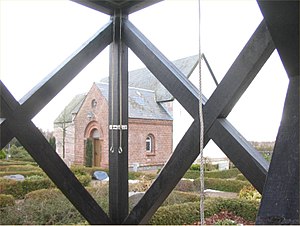
Fovlum Kirke
Fovlum Kirke set gennem klokkestablen
Fovlum Kirke ligger i landsbyen Fovlum 2 km vest for Ullits og 7 km sydvest for Farsø.